First National Bank (Boone, Iowa)

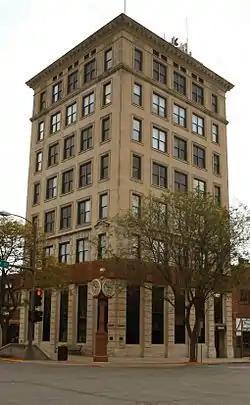

First National Bank, now known as US Bank, is located in Boone, Iowa, United States. The bank was established in 1884, and their building at this location was destroyed in a fire in 1914. The eight-story bank and office building that replaced it is the work of the Des Moines architectural firm of Proudfoot, Bird & Rawson. T.C. Wardell from Chicago was hired as superintendent of construction because he was considered a specialist in constructing fire-proof buildings. Construction began in 1915, and the building was completed in 1916 for $115,000.